National Gallery of Art

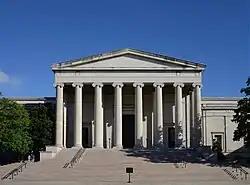
The West Building facade of the National Gallery of Art in Washington, D.C.

The National Gallery of Art is an art museum in Washington, D.C., United States, located on the National Mall, between 3rd and 9th Streets, at Constitution Avenue NW. Open to the public and free of charge, the museum was privately established in 1937 for the American people by a joint resolution of the United States Congress. Andrew W. Mellon donated a substantial art collection and funds for construction. The core collection includes major works of art donated by Paul Mellon, Ailsa Mellon Bruce, Lessing J. Rosenwald, Samuel Henry Kress, Rush Harrison Kress, Peter Arrell Browne Widener, Joseph E. Widener, and Chester Dale. The Gallery's collection of paintings, drawings, prints, photographs, sculpture, medals, and decorative arts traces the development of Western art from the Middle Ages to the present, including the only painting by Leonardo da Vinci in the Americas and the largest mobile created by Alexander Calder.